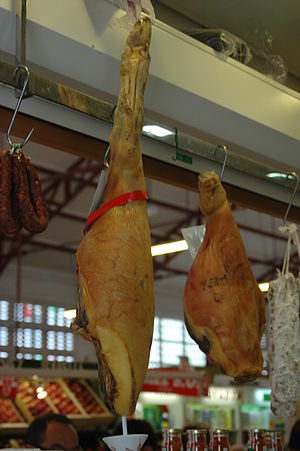
Naturprodukt
De berømte Bayonneskinker er et eksempel på ganske let forarbejdede naturprodukter.
"Et naturprodukt er oprindeligt et forbrugsgode, som er fremstillet direkte ud fra naturens egne materialer og ofte kun med brug af lavteknologiske hjælpemidler. Naturprodukter må altså skelnes fra naturgoder, som er ting, der eksisterer i naturen uden bearbejdning. De må på den anden side også skelnes fra produkter, der markedsføres som ""naturprodukter"", men som blot bærer betegnelsen, fordi de – modsat de lignende, konkurrerende eller tilsvarende porodukter – er fremstillet ud fra råvarer, som findes i naturen. Møbler, der er fremstillet ved hjælp af limtræ, kan frit markedsføres som naturprodukter i denne betydning, fordi de ikke er lavet af f.eks. plastic eller rustfrit stål.